834th Airlift Division

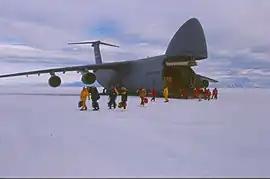
C5 in Antarctica

The division's Douglas HC-9A Nightingales performed aeromedical evacuation missions to locations as far away as Guam and Diego Garcia. It controlled attached aircraft participating in Operation Deep Freeze, the seasonal resupply of outposts in Antarctica. 1989 saw the first air drops by Lockheed C-141 Starlifters and the first landings of Lockheed C-5 Galaxys in Antarctica to support Deep Freeze.